Vitali Klitschko

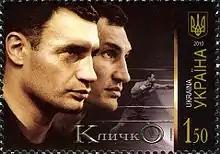
Klitschko brothers on a 2010 Ukrainian stamp

On 18 May 2019, Klitschko announced that UDAR would take part in the 2019 Ukrainian parliamentary election autonomously. Klitschko said that UDAR will go to the polls , Ukrayinska Pravda (May 18, 2019) In the election the party only competed in 15 single-mandate constituencies. It failed to win any seats.